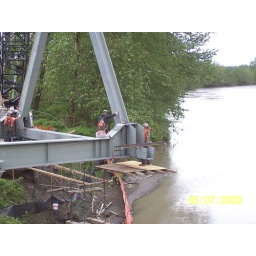
Crews work out over the river as they bolt together the floor beams and bottom laterals of the new bridge.